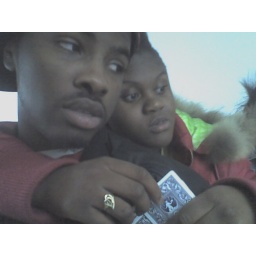
At my girl house kickin it back in 2006